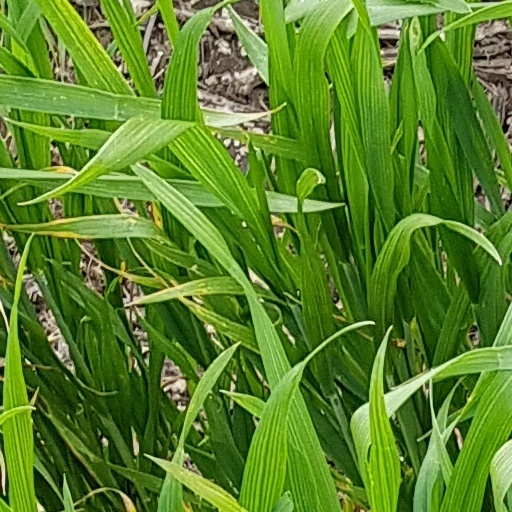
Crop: wheat